Nepenthaceae (2001 monograph)

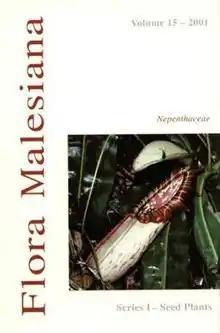
Front cover of volume 15 of "Flora Malesiana", showing "N. northiana"

"Nepenthaceae" is a monograph by Martin Cheek and Matthew Jebb on the tropical pitcher plants of Malesia, which encompasses Brunei, Indonesia, Malaysia, Papua New Guinea, the Philippines, and Singapore. It was published in 2001 by the National Herbarium of the Netherlands as the fifteenth volume of the "Flora Malesiana" series. The species descriptions presented in the monograph are based on the authors' field observations in Borneo, New Guinea, and Peninsular Malaysia, as well as the examination of plant material deposited at 20 herbaria.